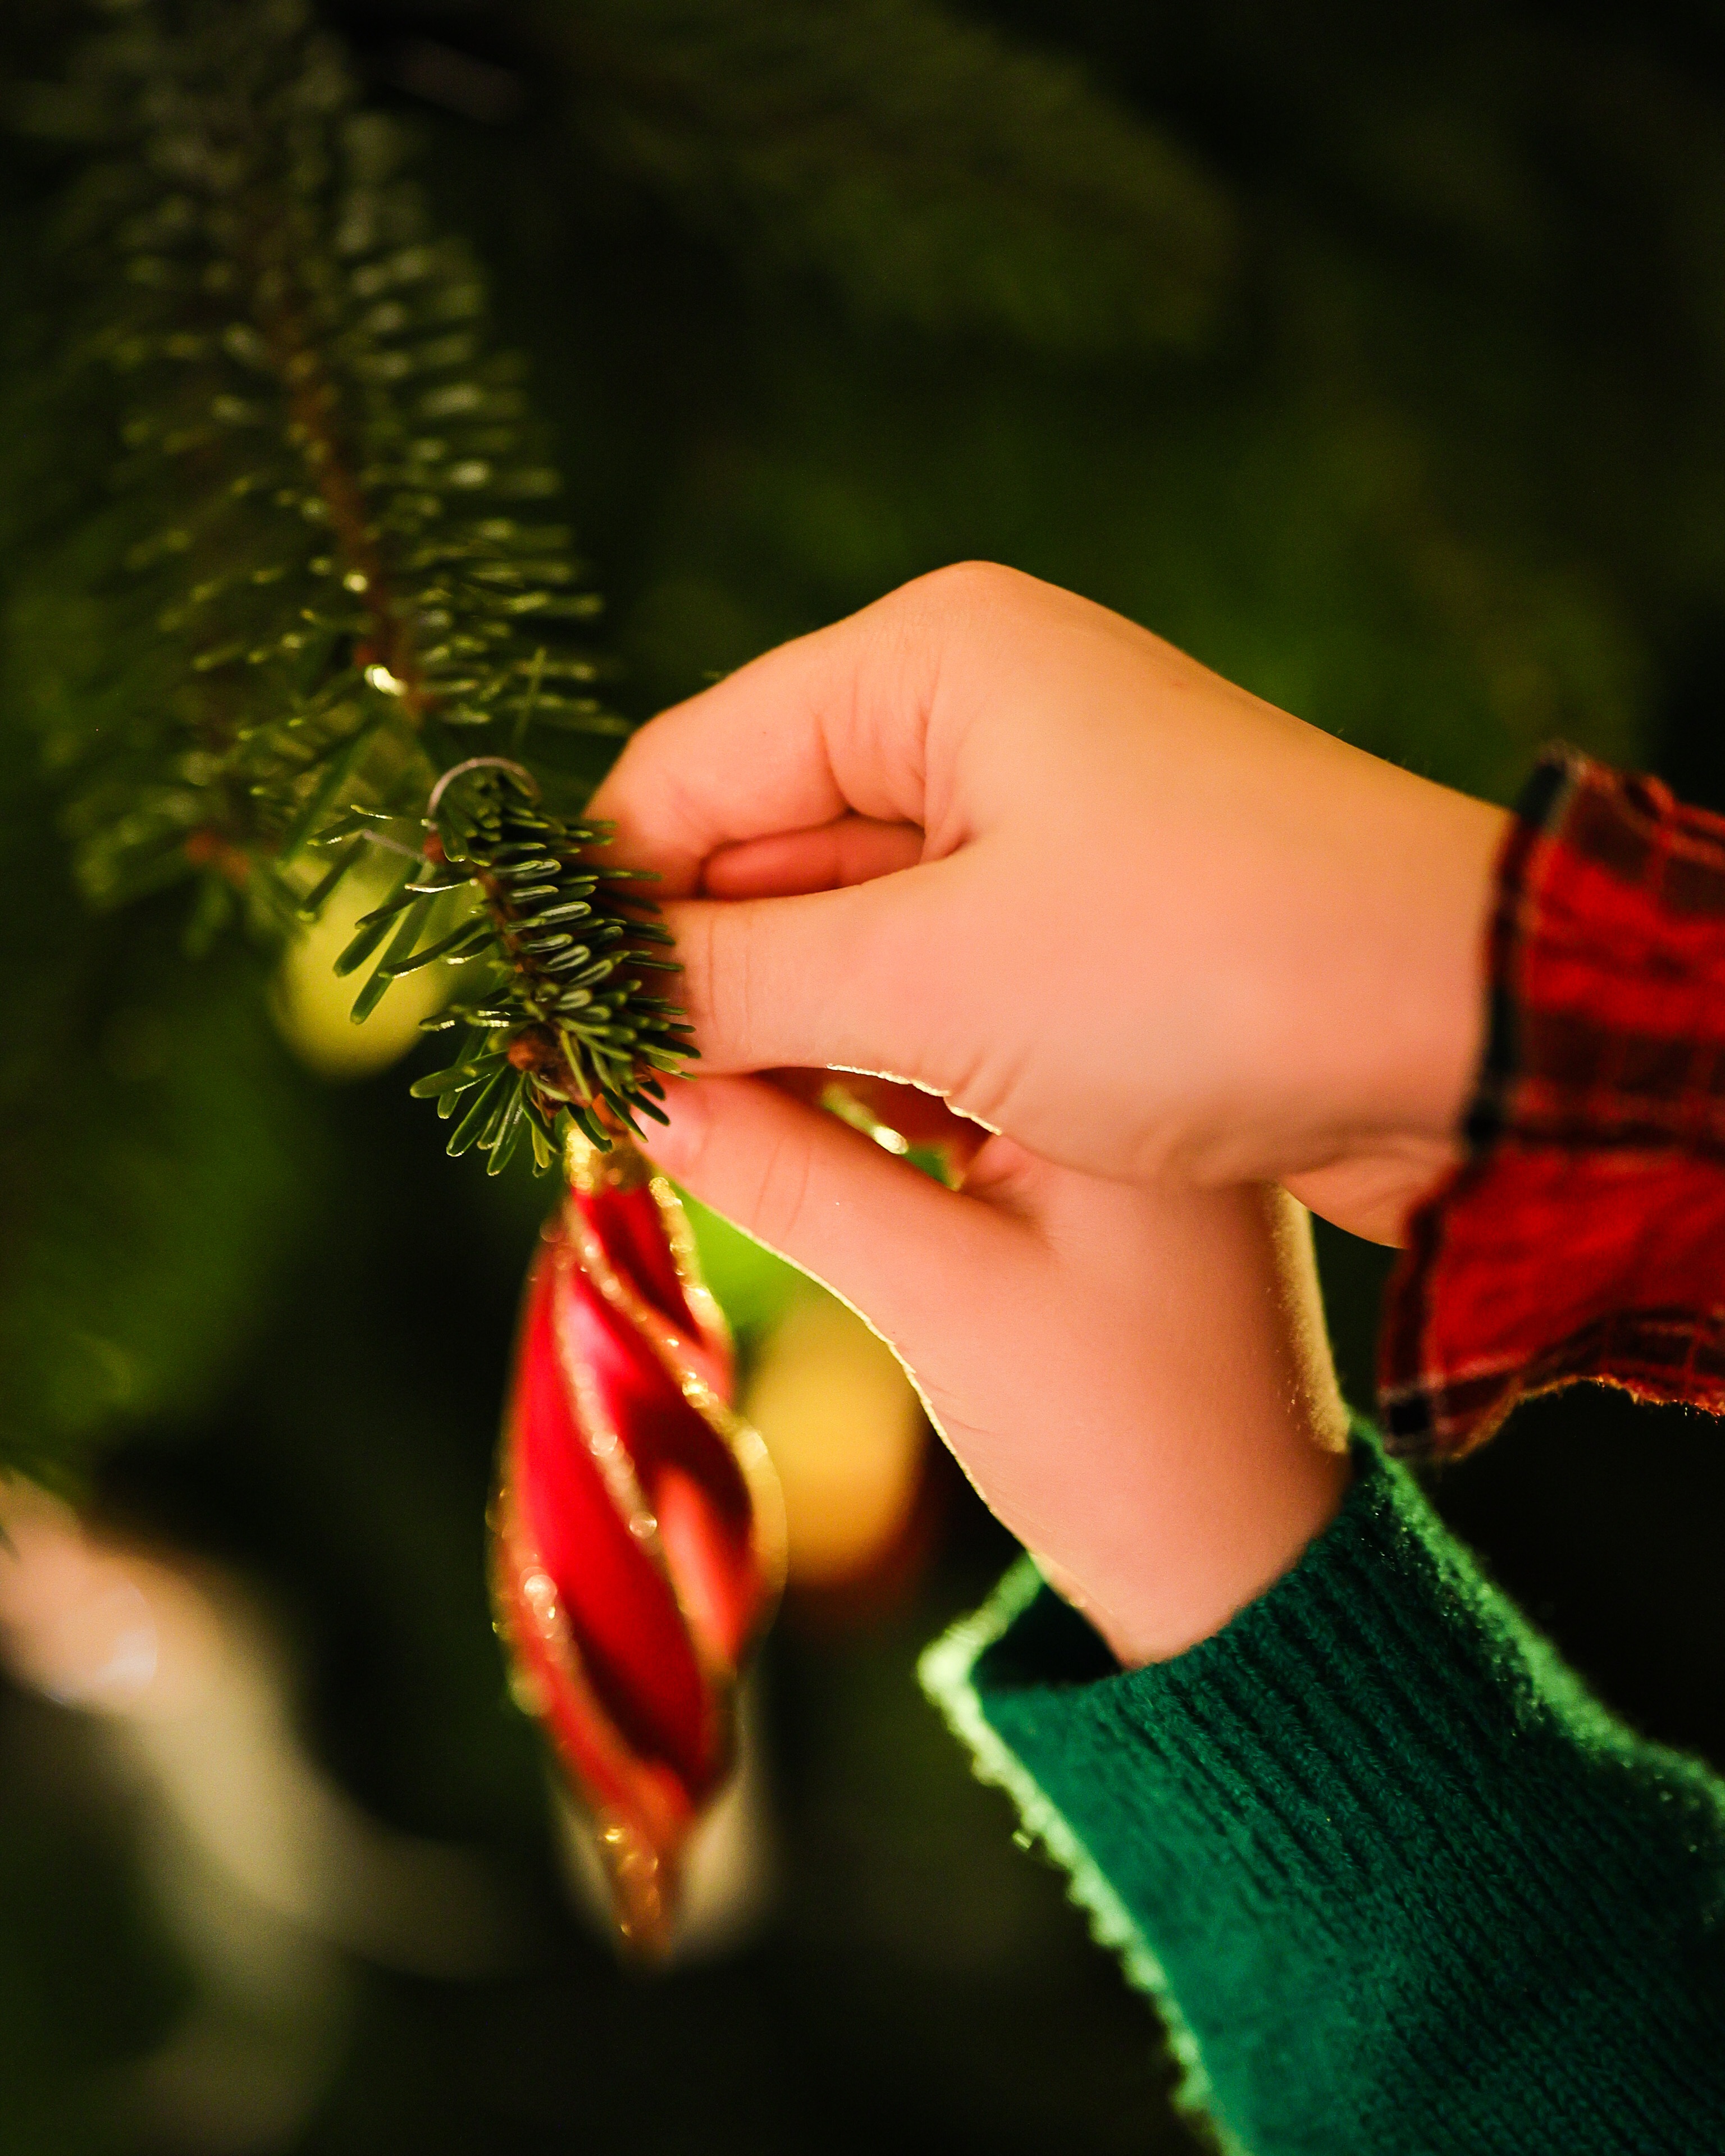
hand, flower, plant, People in nature, finger, gesture, terrestrial plant, nail, arthropod, insect, pollinator, grass, wrist, thumb, event, pattern, close up, macro photography, flowering plant, petal, fashion accessory, jewellery, pollen, pest, peach, bracelet, invertebrate, plant stem, strawberry, tradition, floral design